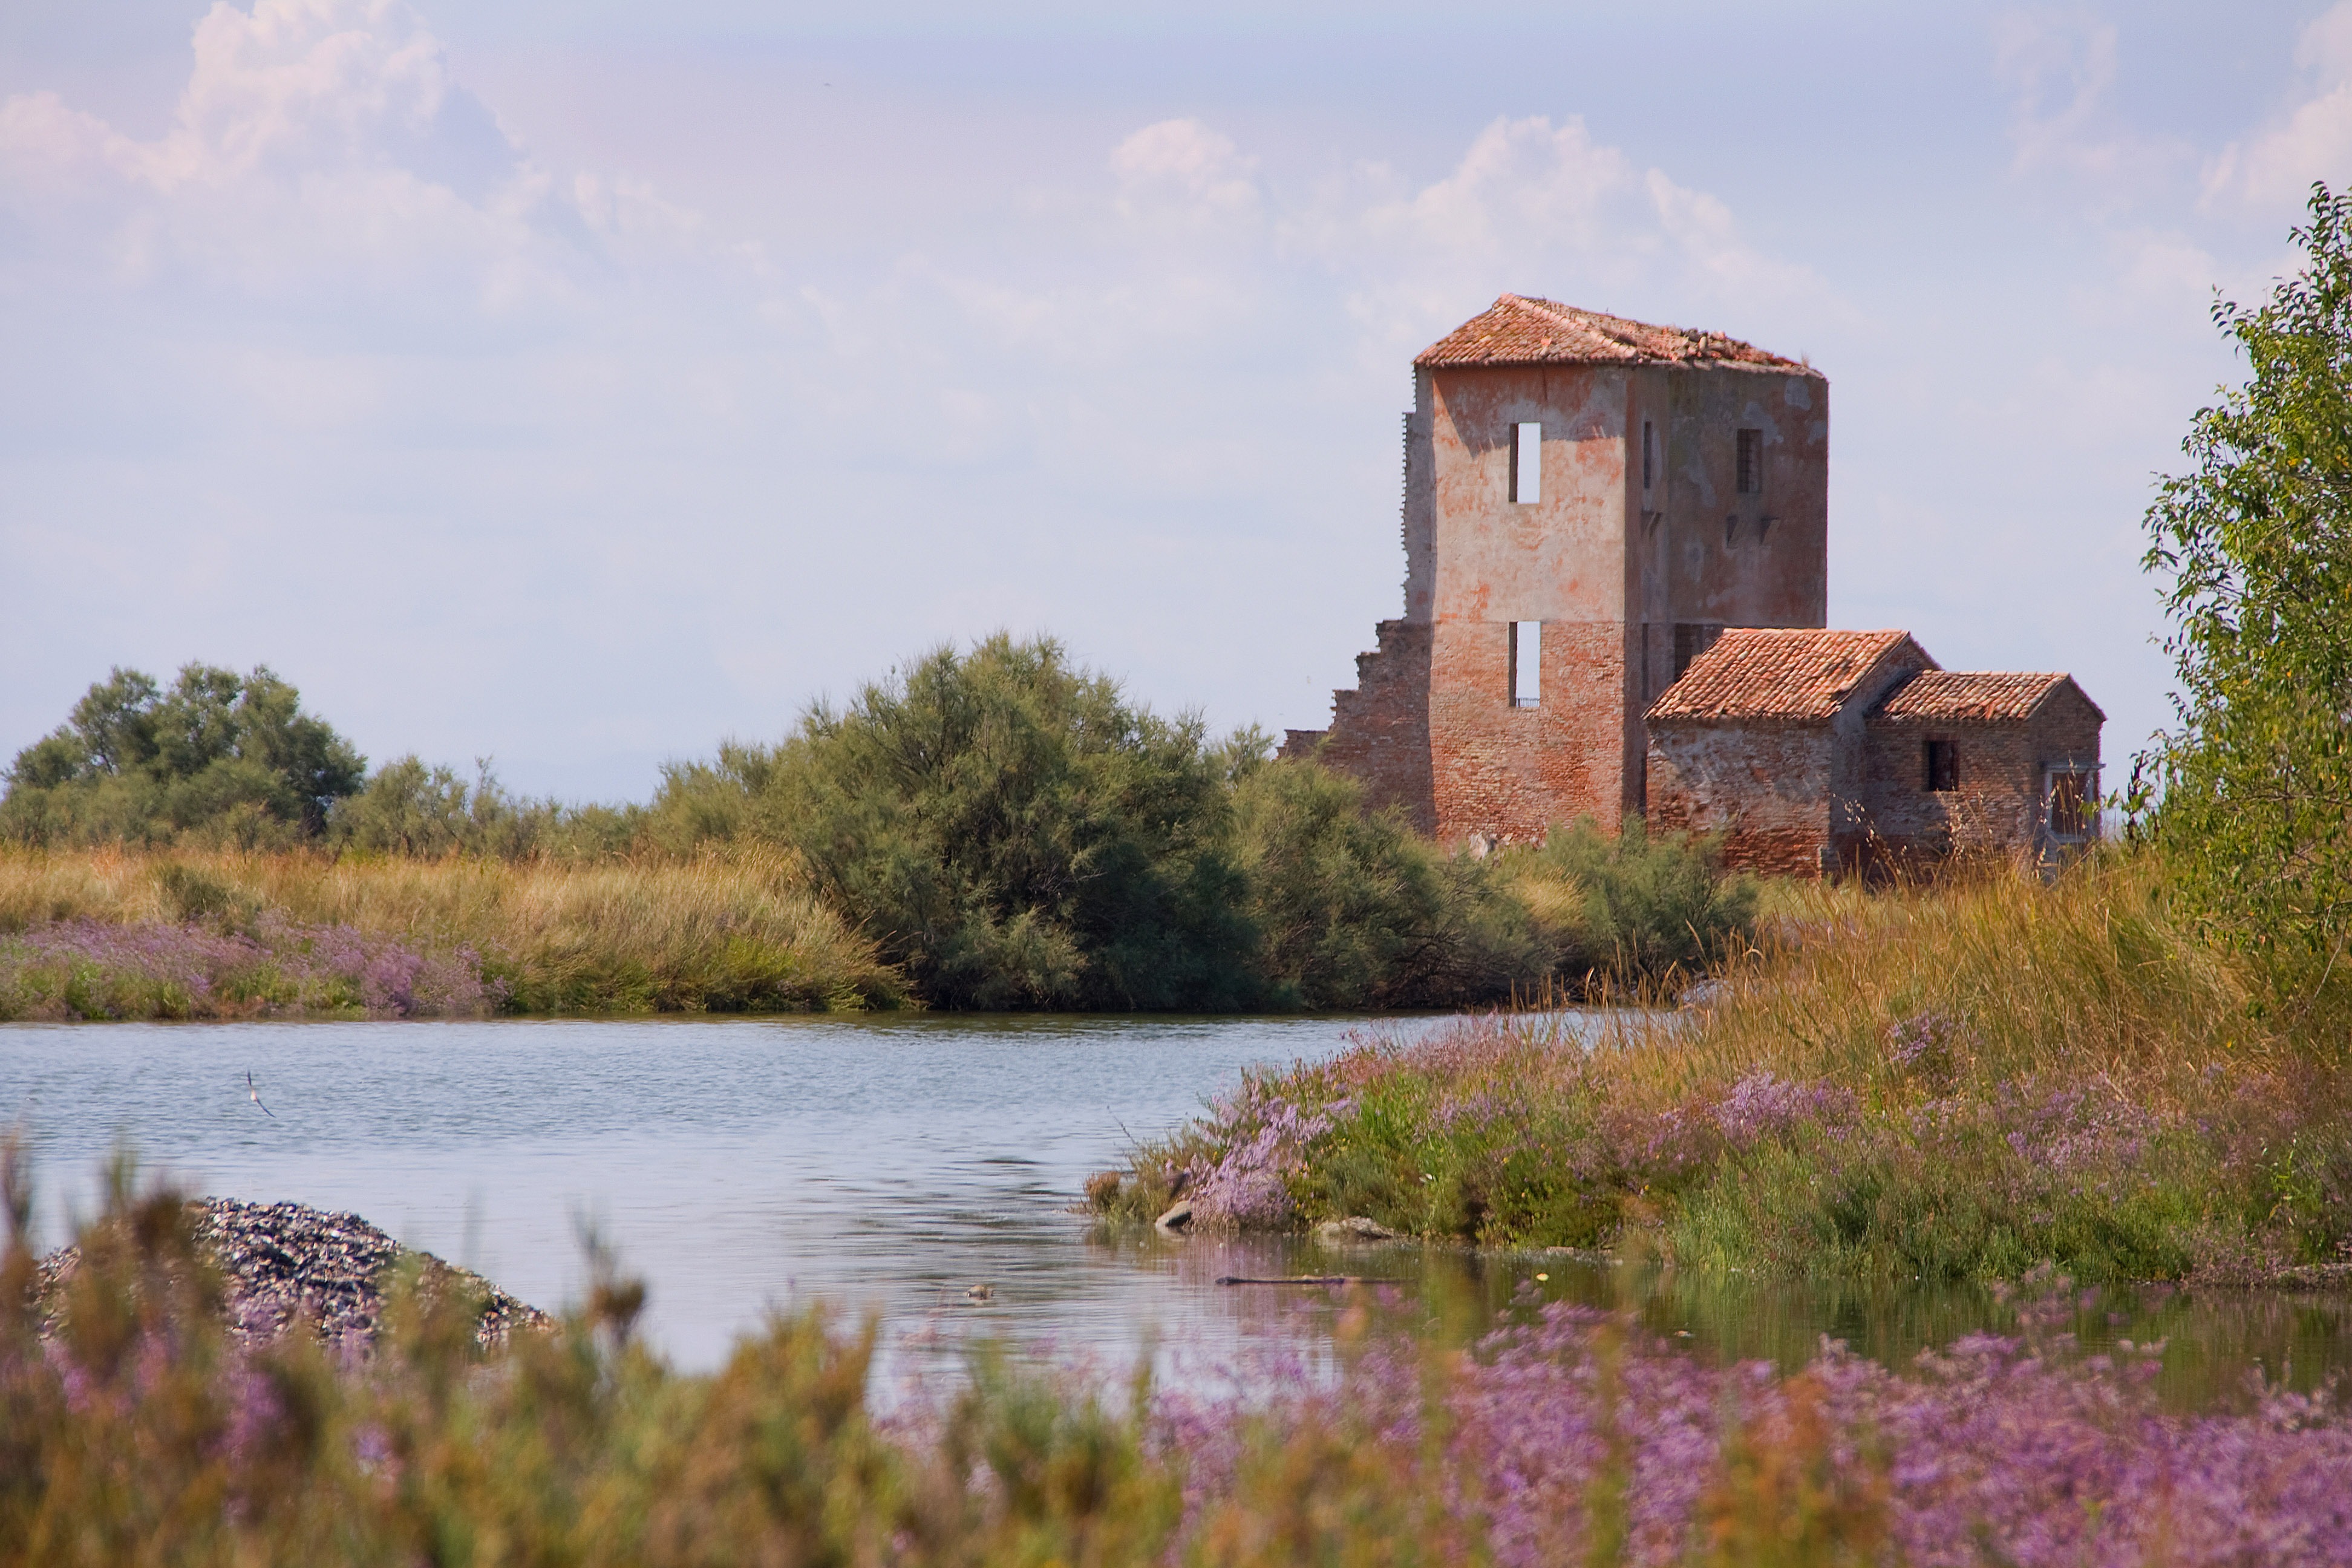
landscape, nature, farm, lake, river, autumn, italy, waterway, rural area, nature reserve, natural environment, comacchio